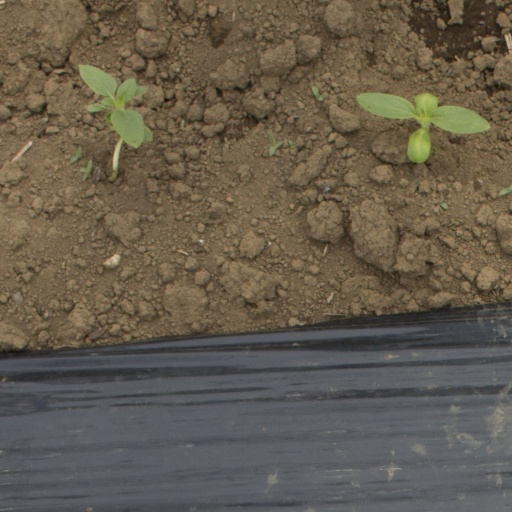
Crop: Jerusalem artichoke